Follow On (hymn)

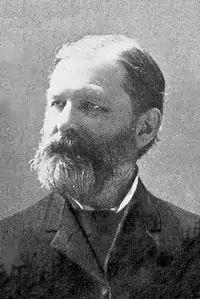
Robert Lowry

The hymn was originally written as a Baptist hymn and it is also used by the Salvation Army. The lyrics are based on the Biblical verse in Hosea 6:3.